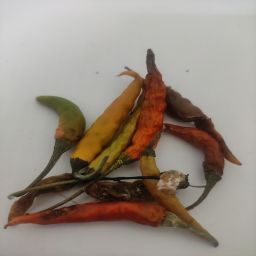
Crop: Chile Pepper
Quality: Damaged